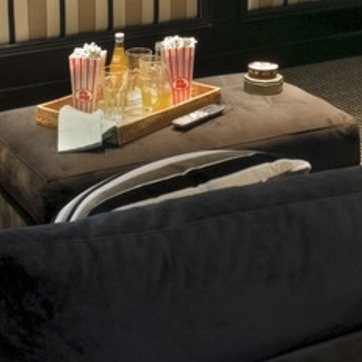
Material: fabric